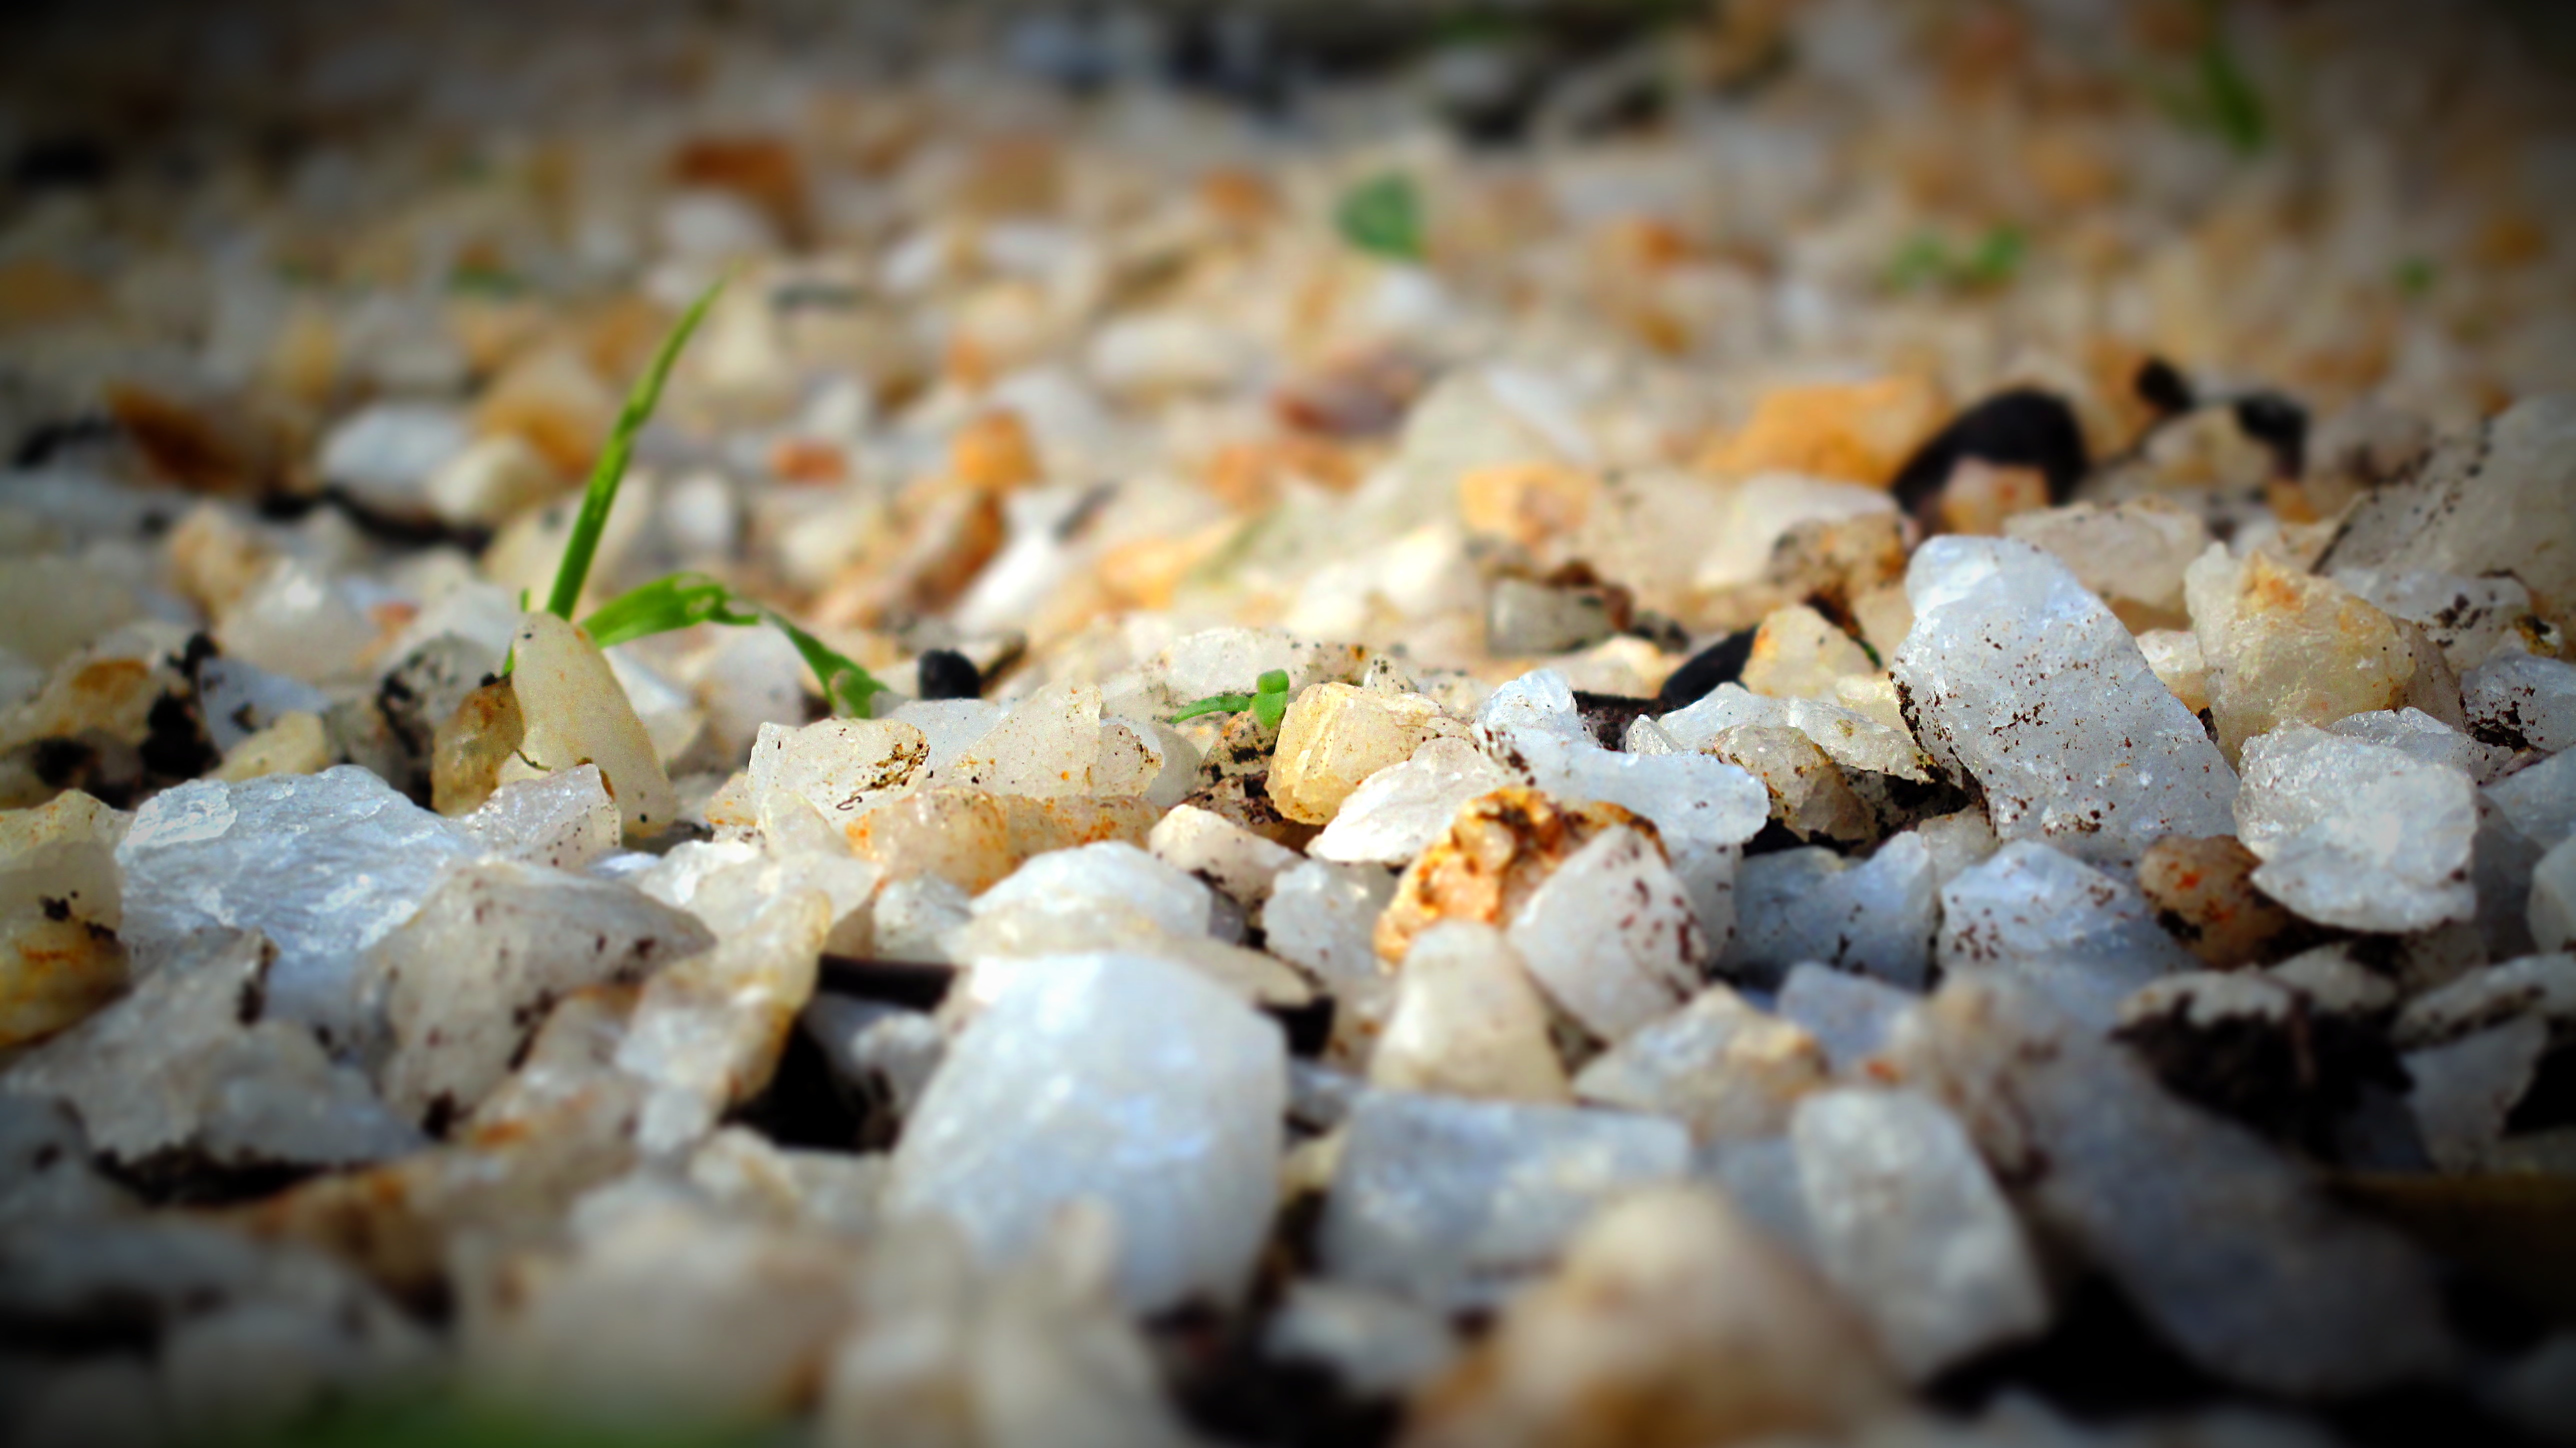
leaf, dish, food, autumn, cuisine, season, close up, macro photography